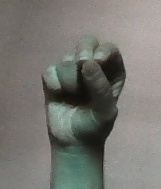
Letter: gaaf